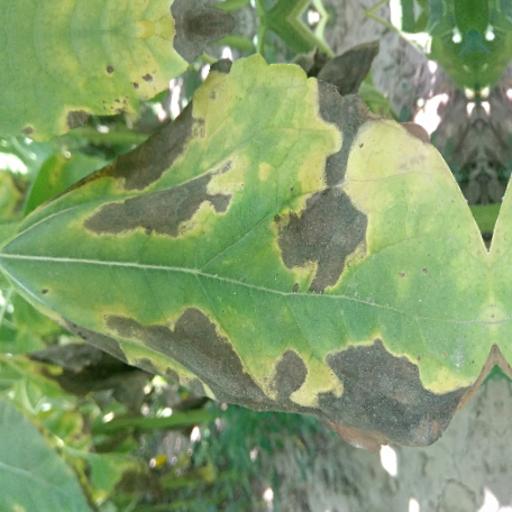
Label: Leaf_scars